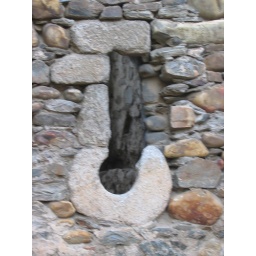
a window in the castle at Ponferrada